History of Minsk

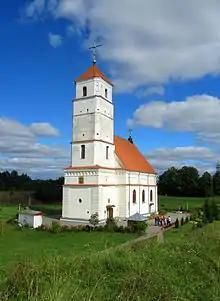
The Saviour Church (1577) is part of an archaeological reservation in Zaslavl, northwest of Minsk

The history of Minsk spans around 1000 years with the city first recorded in 1067.